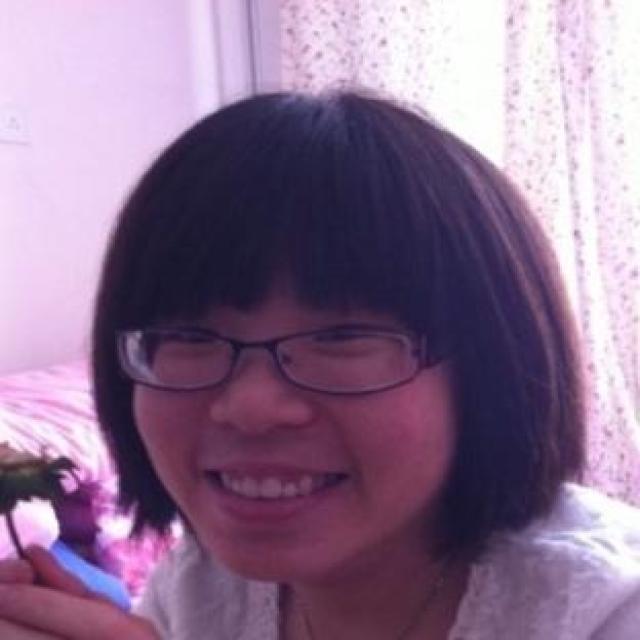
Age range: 21-44